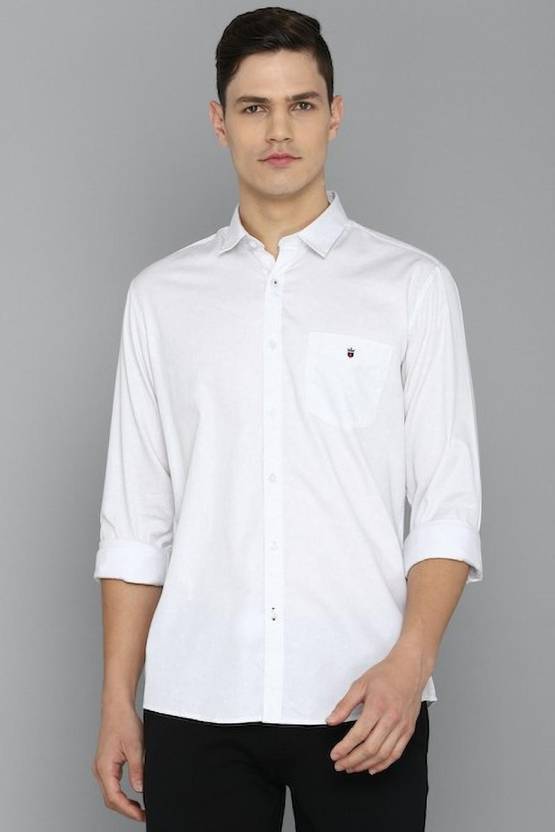
Product: Men Slim Fit Printed Casual Shirt
Price: ₹1,319
Colors: White
Pattern: Printed